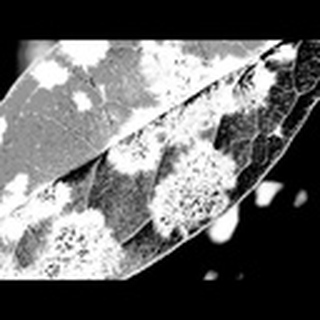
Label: cotton_powdery_mildew